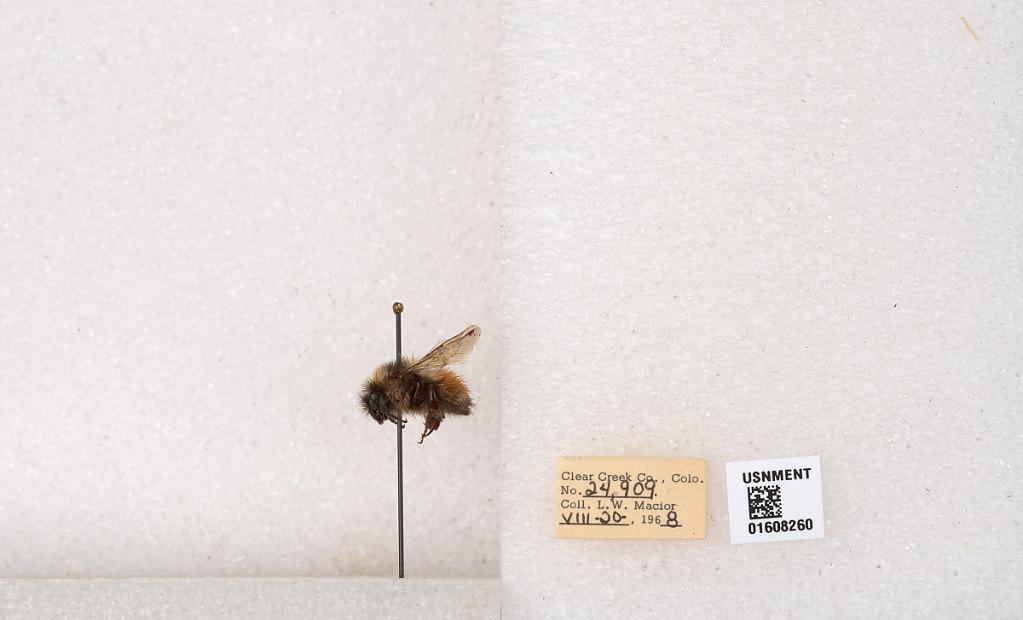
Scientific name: Bombus (Pyrobombus) sylvicola Kirby
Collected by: L. Macior
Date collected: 1968-8-20
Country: United States
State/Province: Colorado
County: Clear Creek
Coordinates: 39.6891, -105.644